Nothing (film)

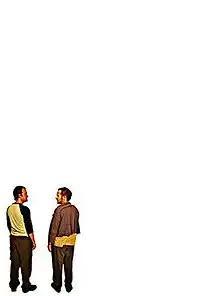
Theatrical poster

Nothing is a 2003 Canadian surrealist comedy-drama film directed by Vincenzo Natali. It stars David Hewlett and Andrew Miller.